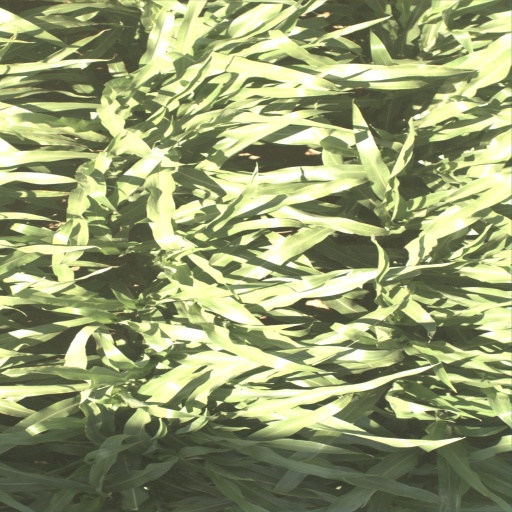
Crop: sorghum